Easter food

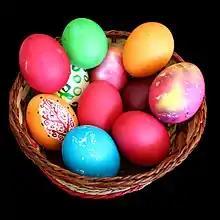
Decorated Easter eggs

Easter eggs, also called Paschal eggs, are eggs that are decorated for the Christian feast of Easter, which celebrates the resurrection of Jesus. As such, Easter eggs are common during the season of Eastertide (Easter season). The oldest tradition, which continues to be used in Central and Eastern Europe, is to use dye and paint chicken eggs.